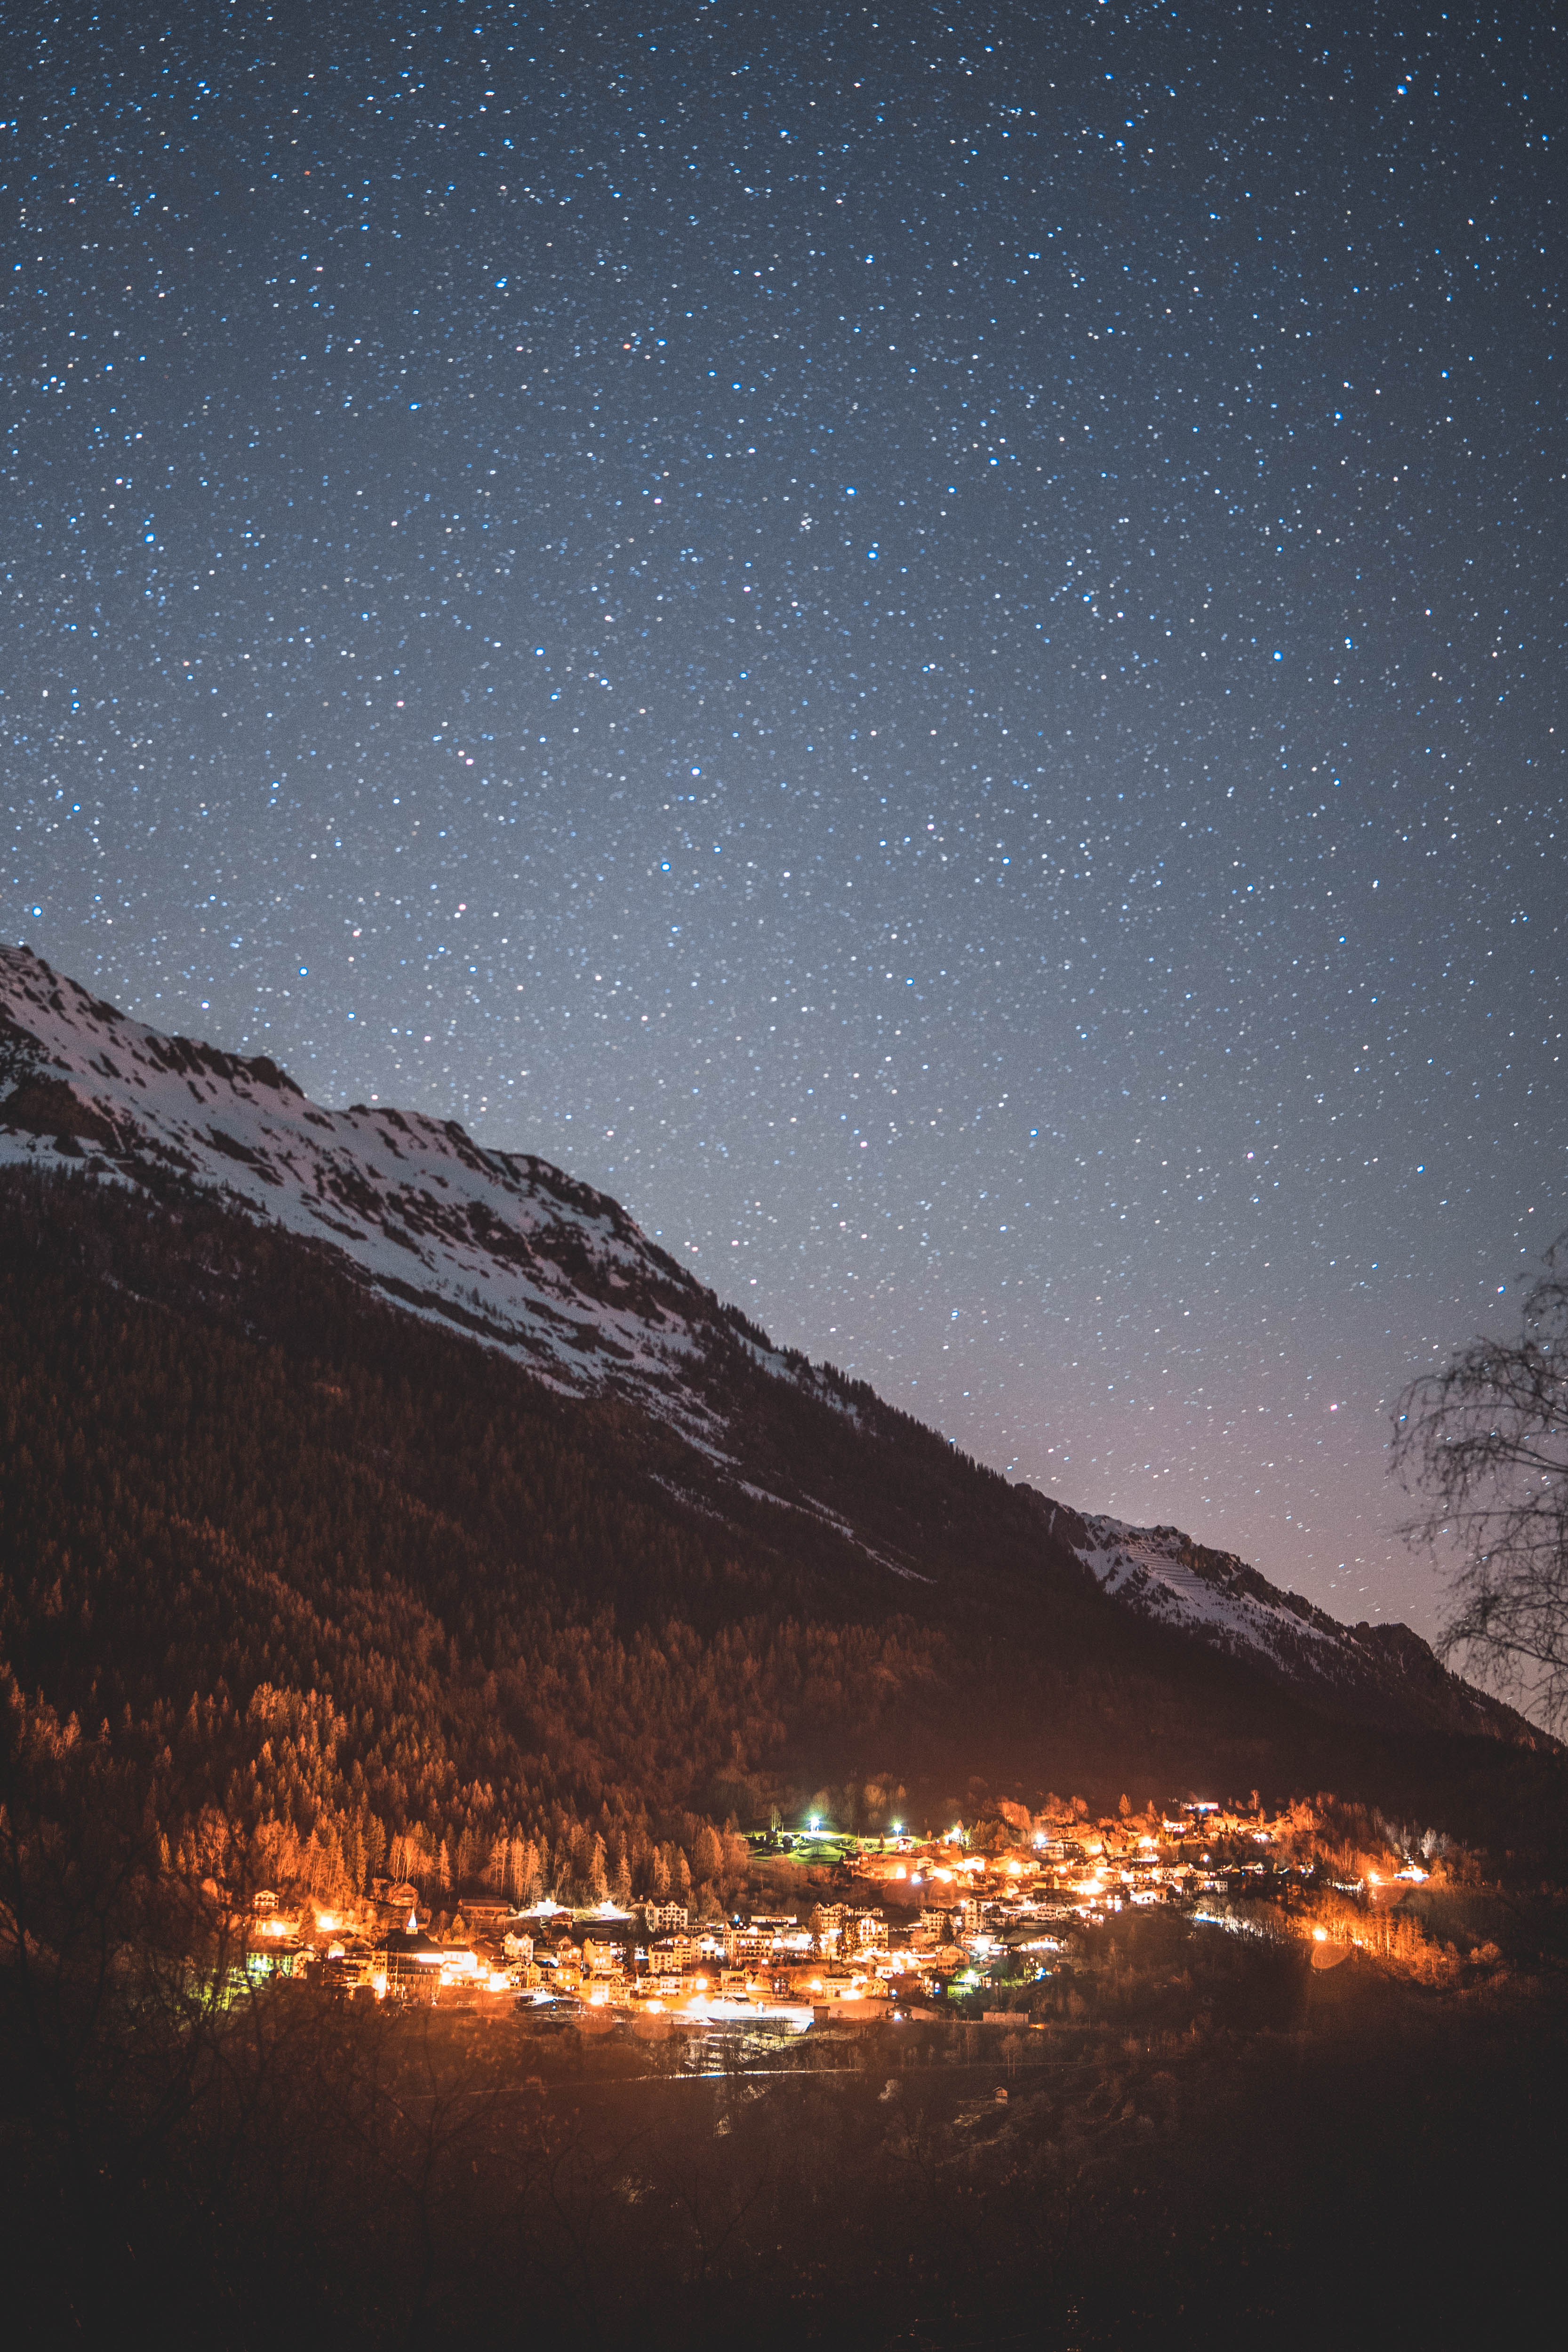
sky, night, atmosphere, mountain, geological phenomenon, atmospheric phenomenon, star, astronomical object, cloud, astronomy, horizon, landscape, mountain range, space, midnight, hill, world, evening, winter, universe, darkness, summit, earth, alps